Grand Central Madison

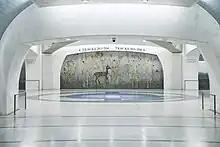
"The Presence", a Kiki Smith mosaic

Like the art in the original Grand Central Terminal, the new station includes permanent site-specific works of art. Among them are five large glass mosaics on natural themes by Kiki Smith. The Madison Concourse level contains "River Light", an abstract, largely blue-and-white depiction of sunshine on the East River. The other four, one level down in the LIRR mezzanine, are: "The Presence", a landscape with a deer; "The Sound", a seascape with a gull; "The Spring", featuring four turkeys; and "The Water's Way", a beach scene. "I wanted places for people to say, 'Meet you by the deer'," Smith told the "New York Times".